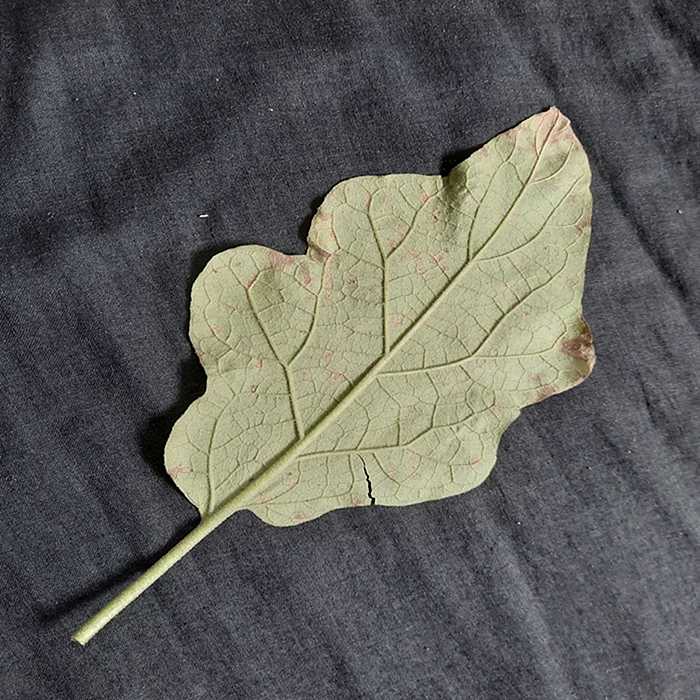
Plant: Eggplant
Label: Eggplant Cercopora leaf spot